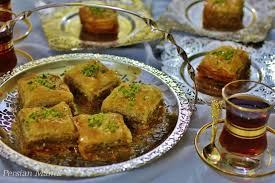
Yemek: baklava